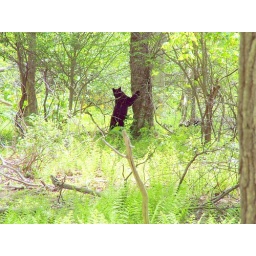
Black bear standing up against a tree